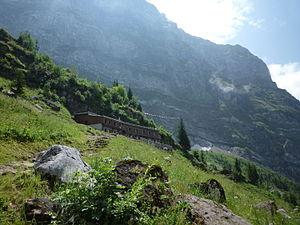
Refuge du folly
Le refuge du Folly est un refuge de montagne situé au-dessus de Samoëns, en France, dans le département de la Haute-Savoie, en région Auvergne-Rhône-Alpes.